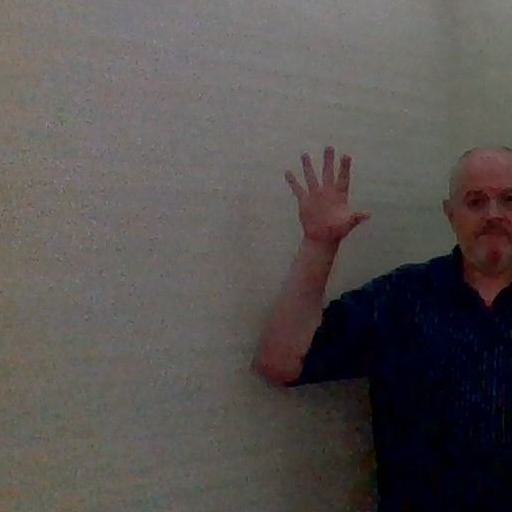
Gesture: palm